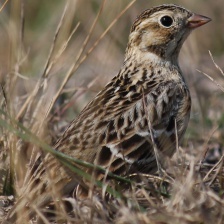
Species: SMITHS LONGSPUR
Scientific name: CALCARIUS PICTUS